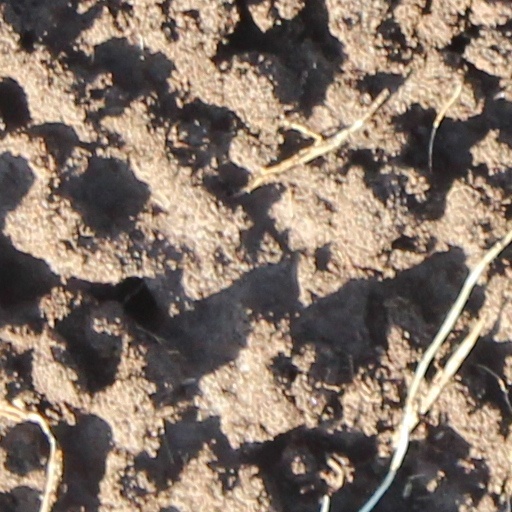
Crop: wheat